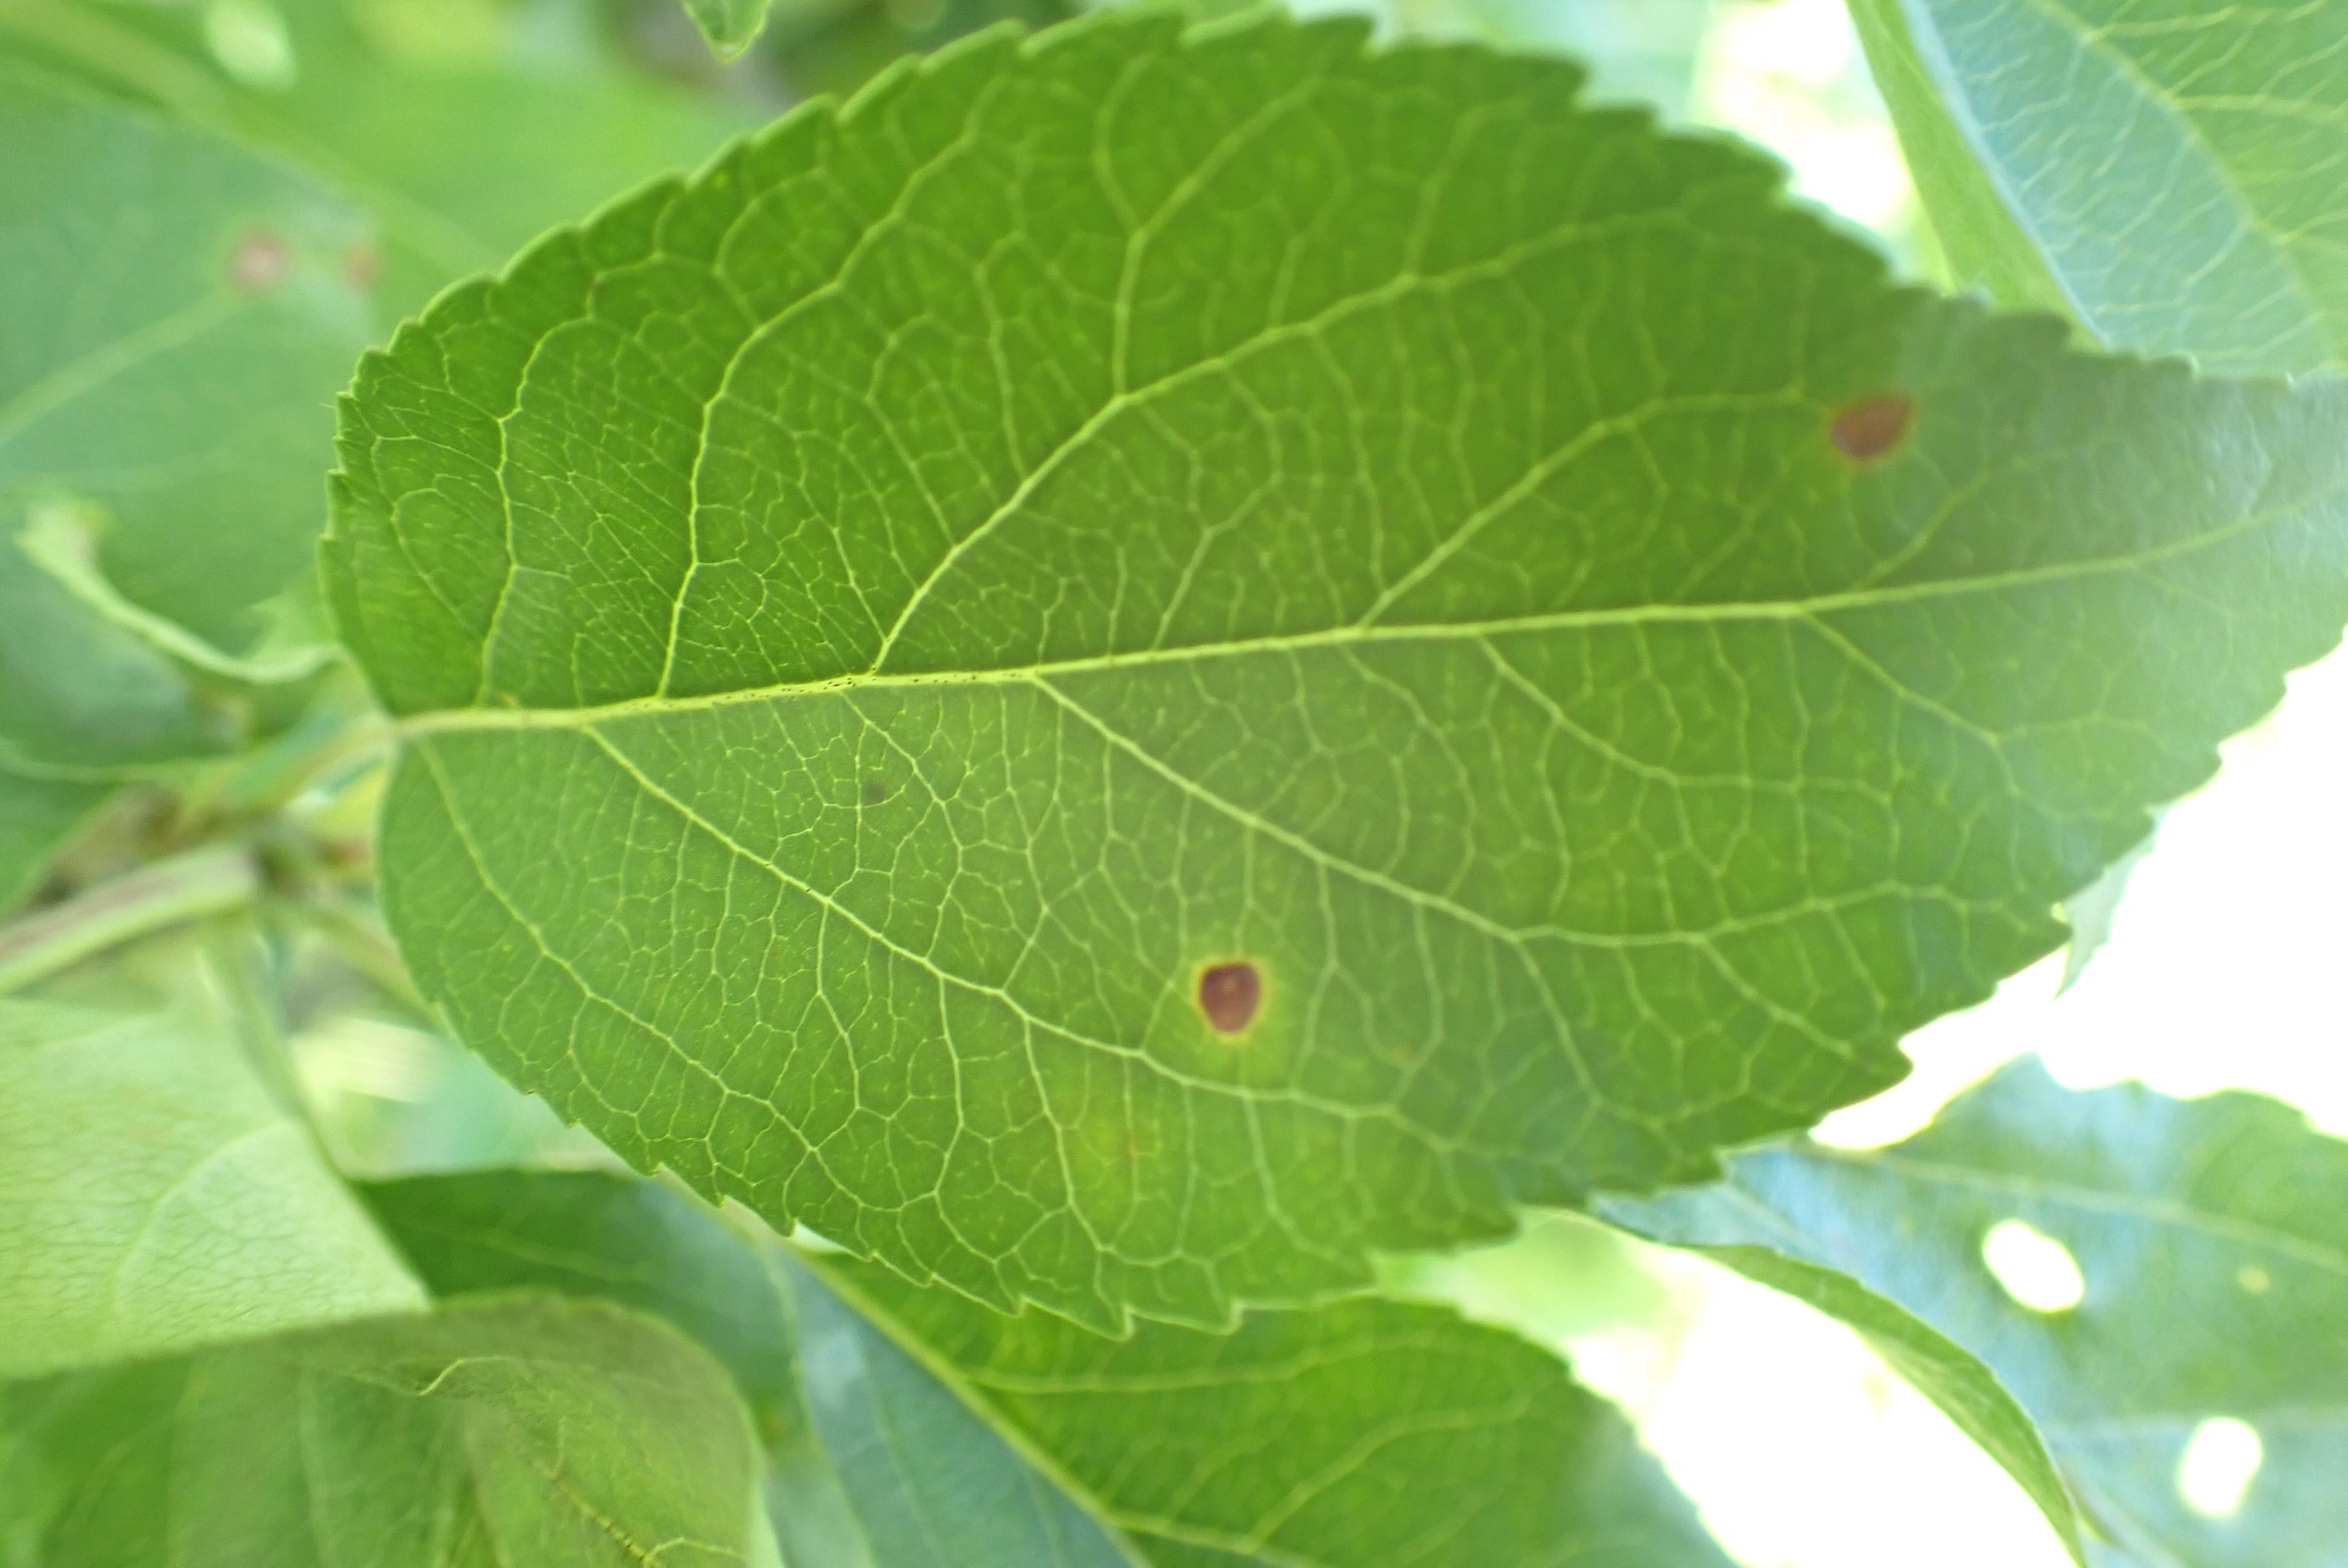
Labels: frog_eye_leaf_spot